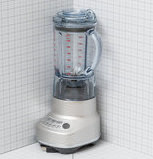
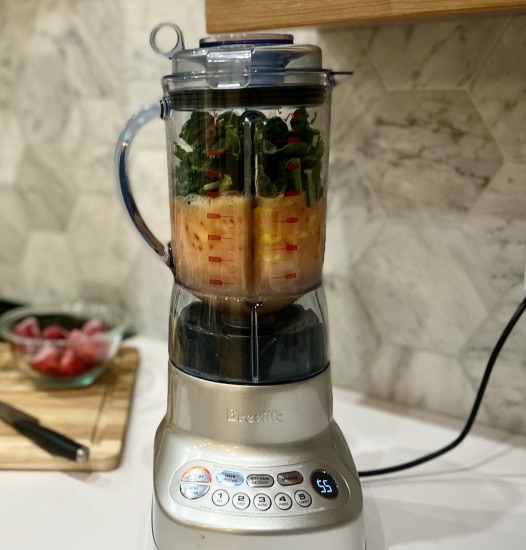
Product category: misc
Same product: yes